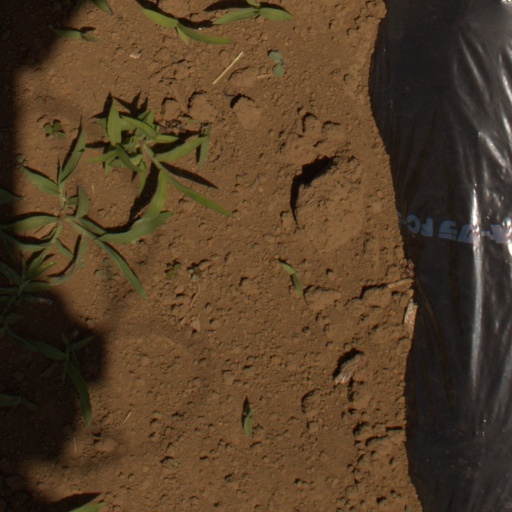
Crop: Jerusalem artichoke